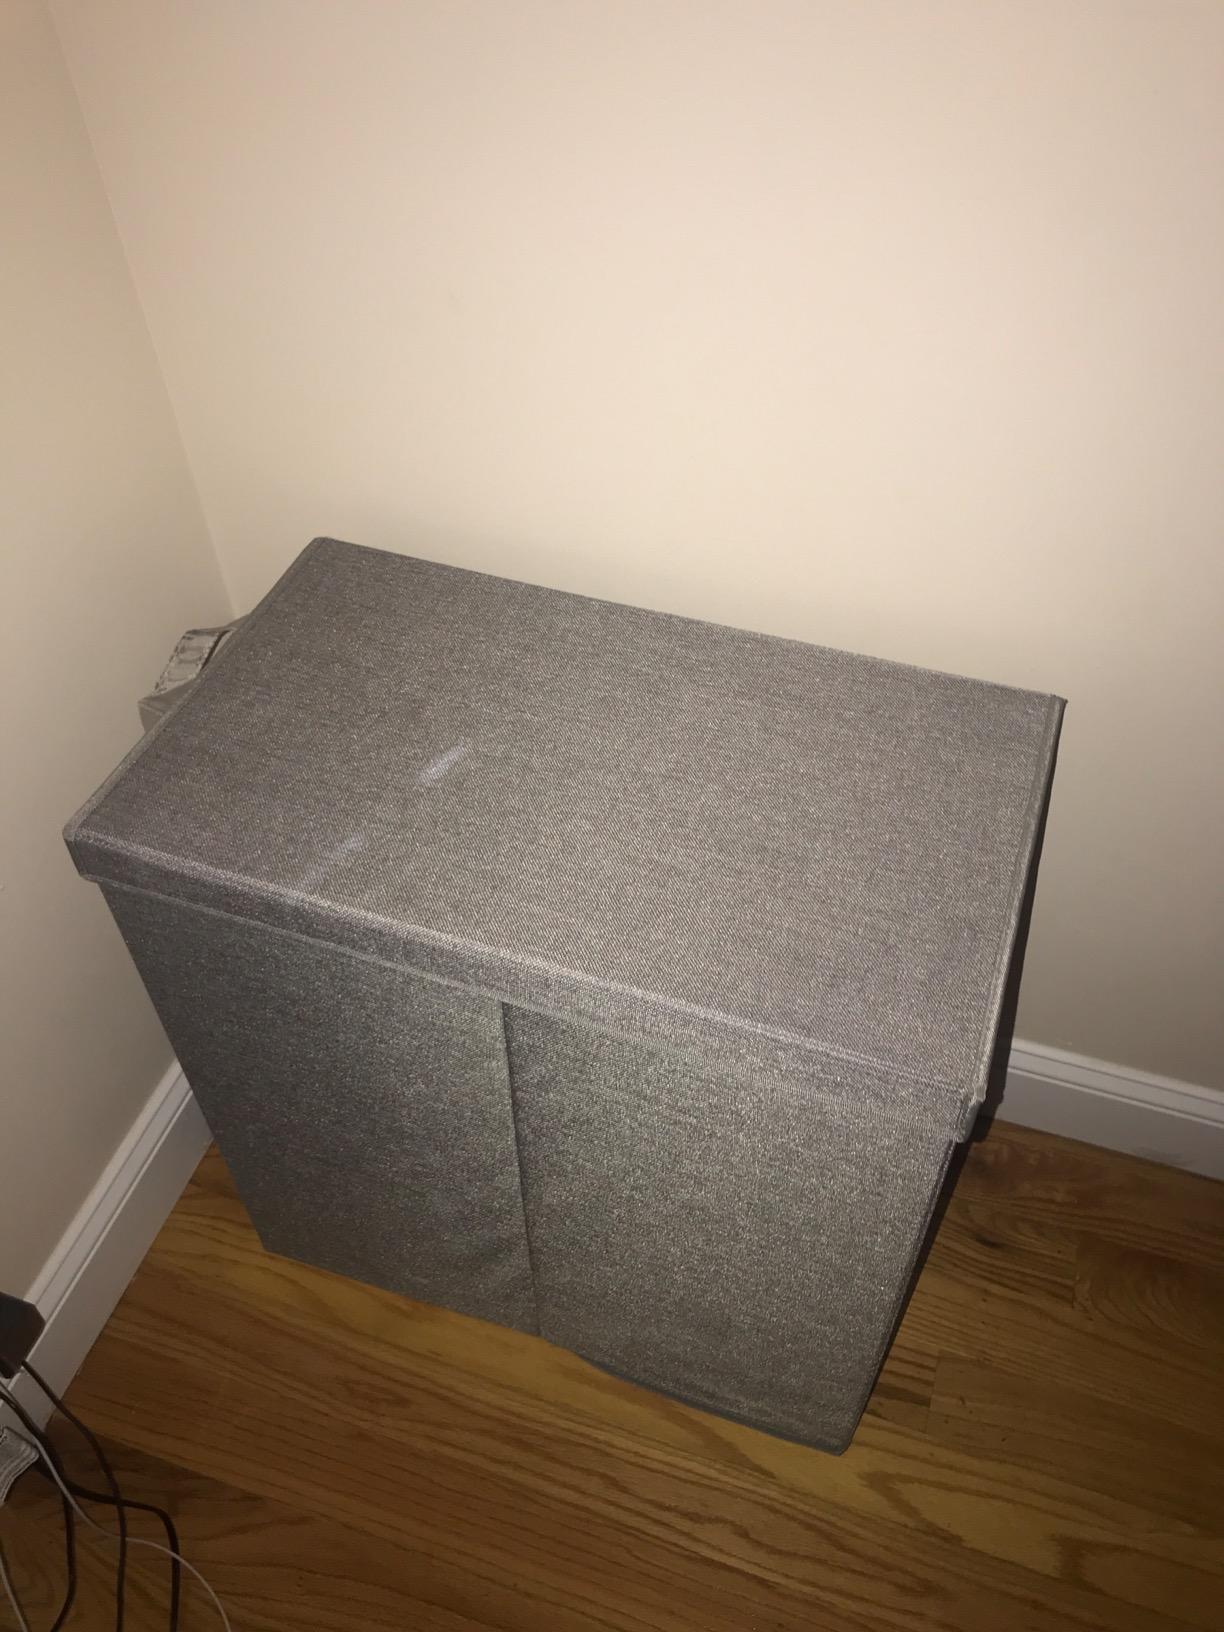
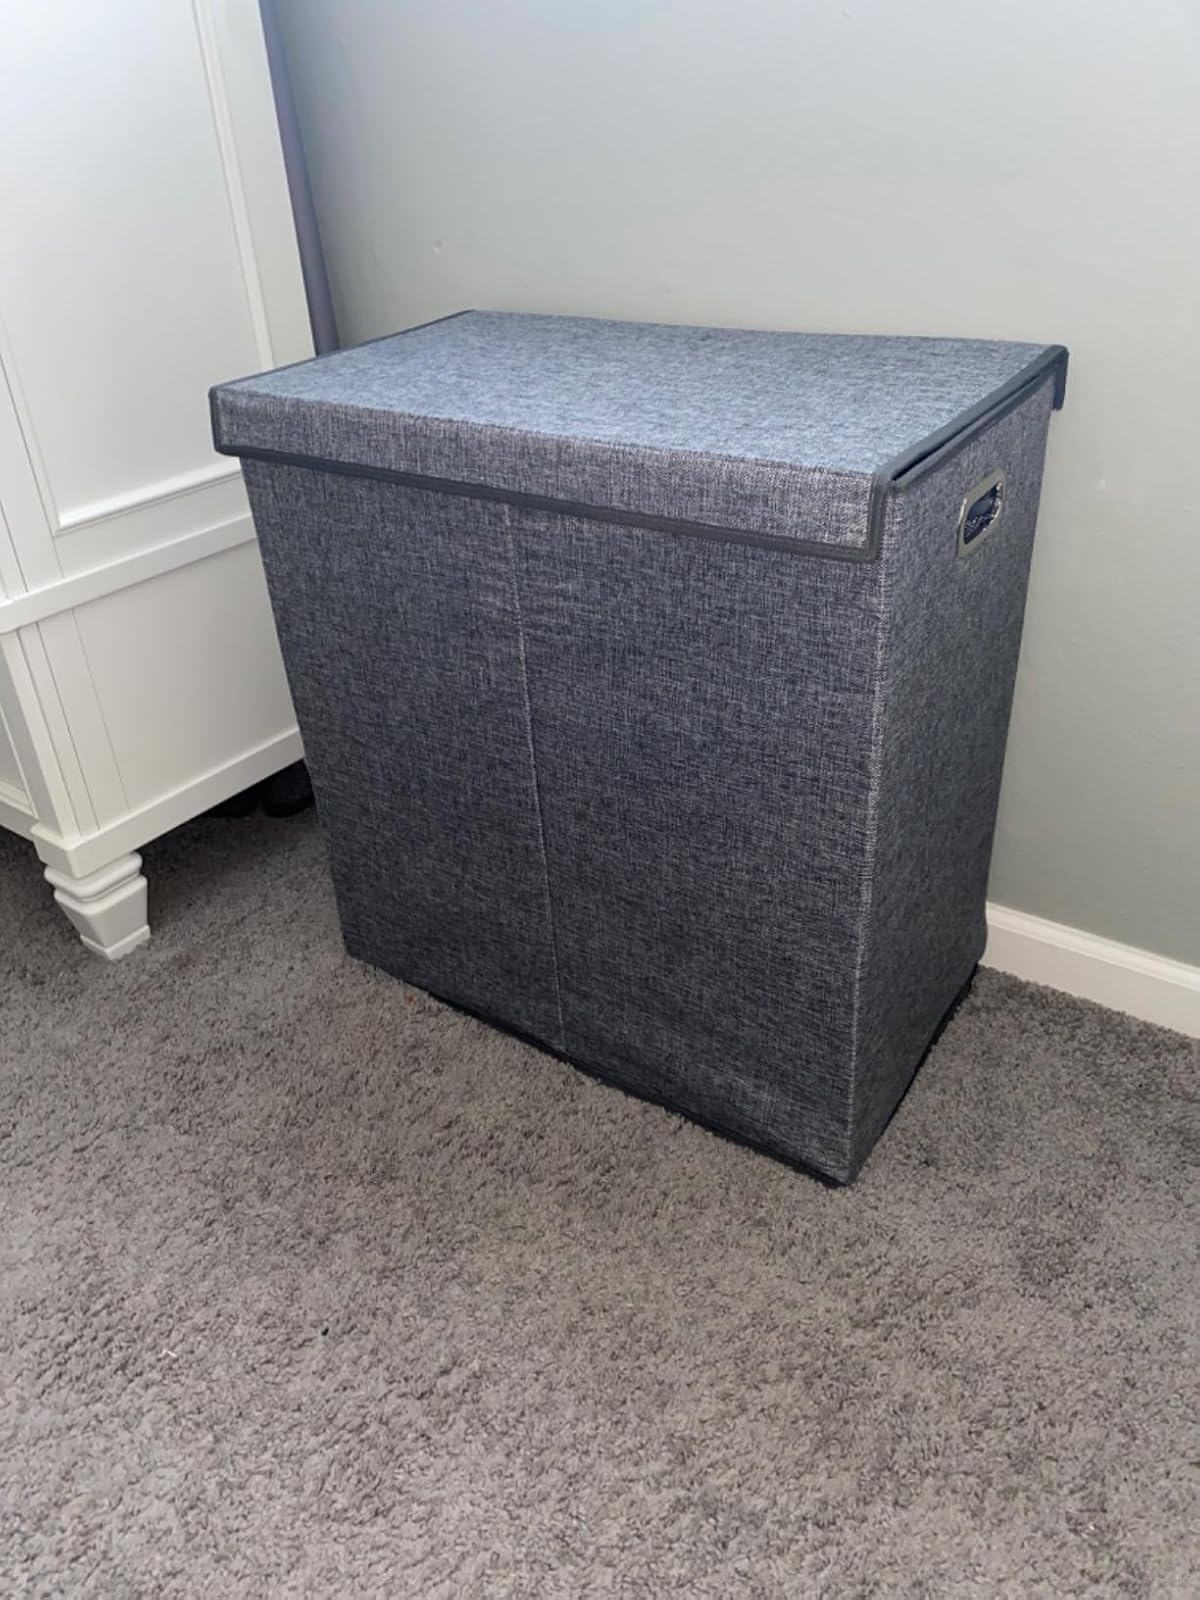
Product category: items_hamper
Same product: yes